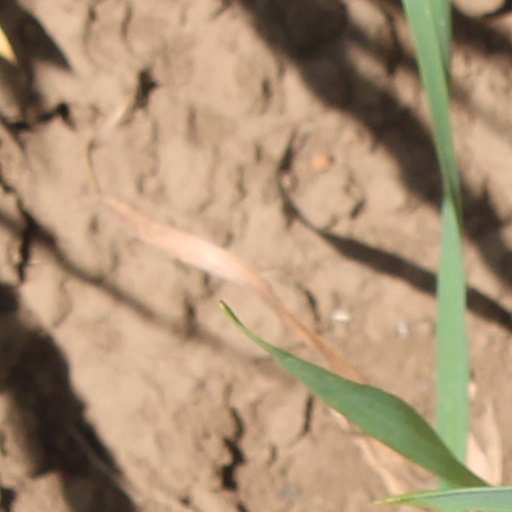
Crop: wheat